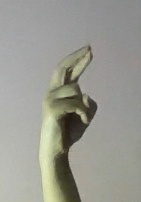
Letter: zay